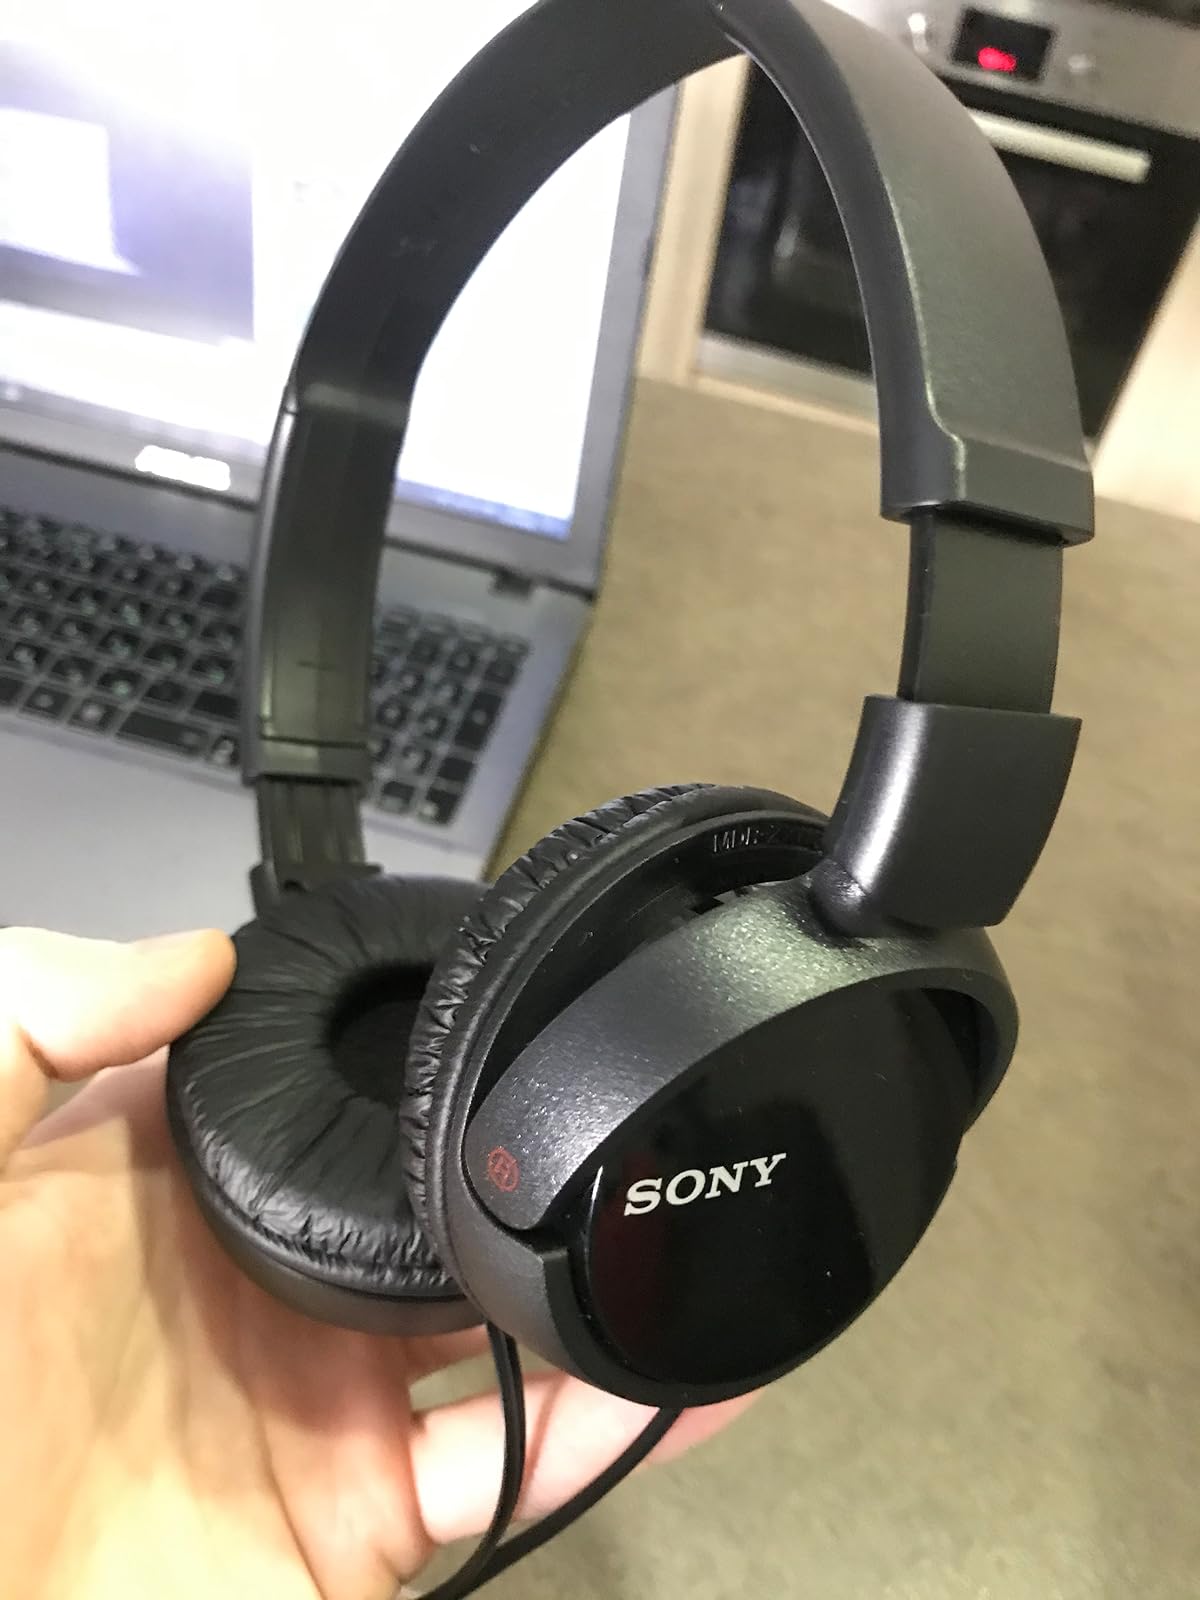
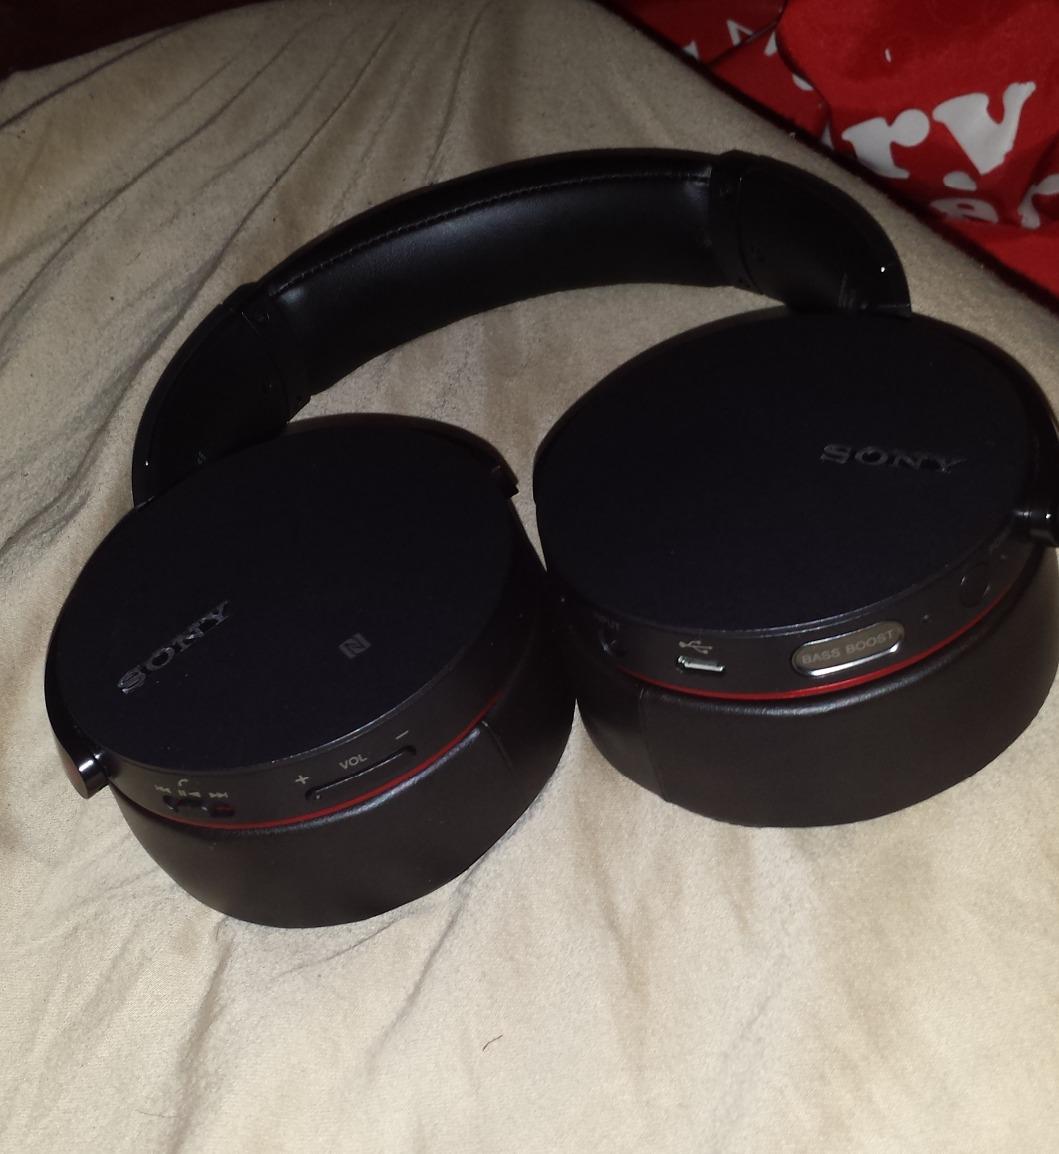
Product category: headphones
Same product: no